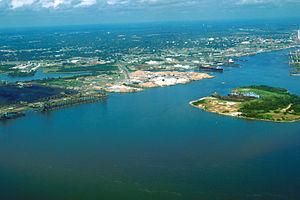
L'Alabama /alabama/ est un État du Sud des États-Unis ayant pour capitale Montgomery, et pour plus grandes villes Birmingham et Mobile. Avec 4 779 736 habitants en 2010, population estimée à 4 903 185 habitants en 2019, répartie sur une superficie de 135 765 km², l'État est le 23ᵉ du pays par sa population et le 30ᵉ par sa taille. Il est entouré par quatre États : le Mississippi à l'ouest, le Tennessee au nord, la Géorgie à l'est et la Floride au sud. Une petite bande de territoire lui donne en outre accès aux rives du Golfe du Mexique, et la partie sud des Appalaches se trouve au nord de l'État. Il comporte 67 comtés. Emblématique du Sud profond et connu à ce titre comme le « Cœur de Dixie », l'Alabama se caractérise par un climat subtropical, une importance des traditions religieuses et du conservatisme ainsi qu'une forte proportion d'Afro-Américains dans sa population.